Barcelona chair

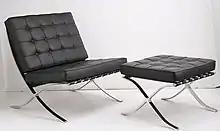
Unlicensed replicas

In his 1981 book about modern architecture, "From Bauhaus to Our House", Tom Wolfe called the Barcelona chair as "the Platonic ideal of the chair", and wrote that, despite its high price, owning one had become a necessity for young architects: "When you saw the holy object on the sisal rug, you knew you were in a household where a fledgling architect and his young wife had sacrificed everything to bring the symbol of the godly mission into their home."